Sikandarpur Sarausi

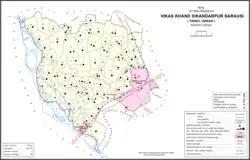
Map of Sikandarpur Sarausi CD block

Sikandarpur Sarausi is a community development block in Unnao tehsil of Unnao district, Uttar Pradesh, India. It consists of 96 rural villages, with a total population of 185,779 people.